George Treby (judge)

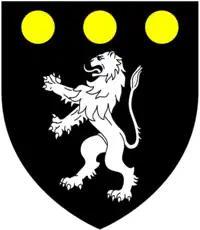
Arms of Treby: "Sable, a lion rampant argent in chief three bezants"

Sir George Treby JP (1643–1700), of Plympton, Devon, and of Fleet Street in the City of London, was Lord Chief Justice of the Common Pleas and six times Member of Parliament for the Rotten Borough of Plympton Erle, Devon, largely controlled by him and his descendants until abolished by the Great Reform Act 1832.